Modest Mouse

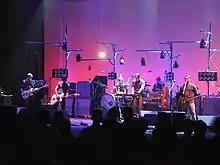
Modest Mouse performing live in 2007

In March 2003, Green left the band after suffering a nervous breakdown; official reports stated he was leaving to work with his side project, Vells. The same year, he and Judy appeared on Adam Forkner's first solo album, "VVRSSNN". Drummer Benjamin Weikel joined the band, replacing Green, along with Murder City Devils guitarist Dann Gallucci, who had previously played with Modest Mouse. Prior to starting the band's writing and recording process, Brock was devastated by the loss of "a couple of the most important people in my life", he said. Following these events, the band released their fourth album, "Good News for People Who Love Bad News", on April 6, 2004. The following August, the album was certified Platinum, having two hits with "Float On" and "Ocean Breathes Salty" (both of which they performed on "Saturday Night Live" on November 13, 2004). The album was nominated for a Grammy Award for Best Alternative Music Album that year, and "Float On" was nominated for Best Rock Song. Green rejoined the band in May 2004, while Weikel returned to drumming exclusively for the Helio Sequence. The public radio program "Marketplace" used "Float On" as bumper music, which helped propel the group to a broader audience.